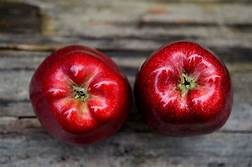
Label: apple